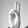
ASL letter: U